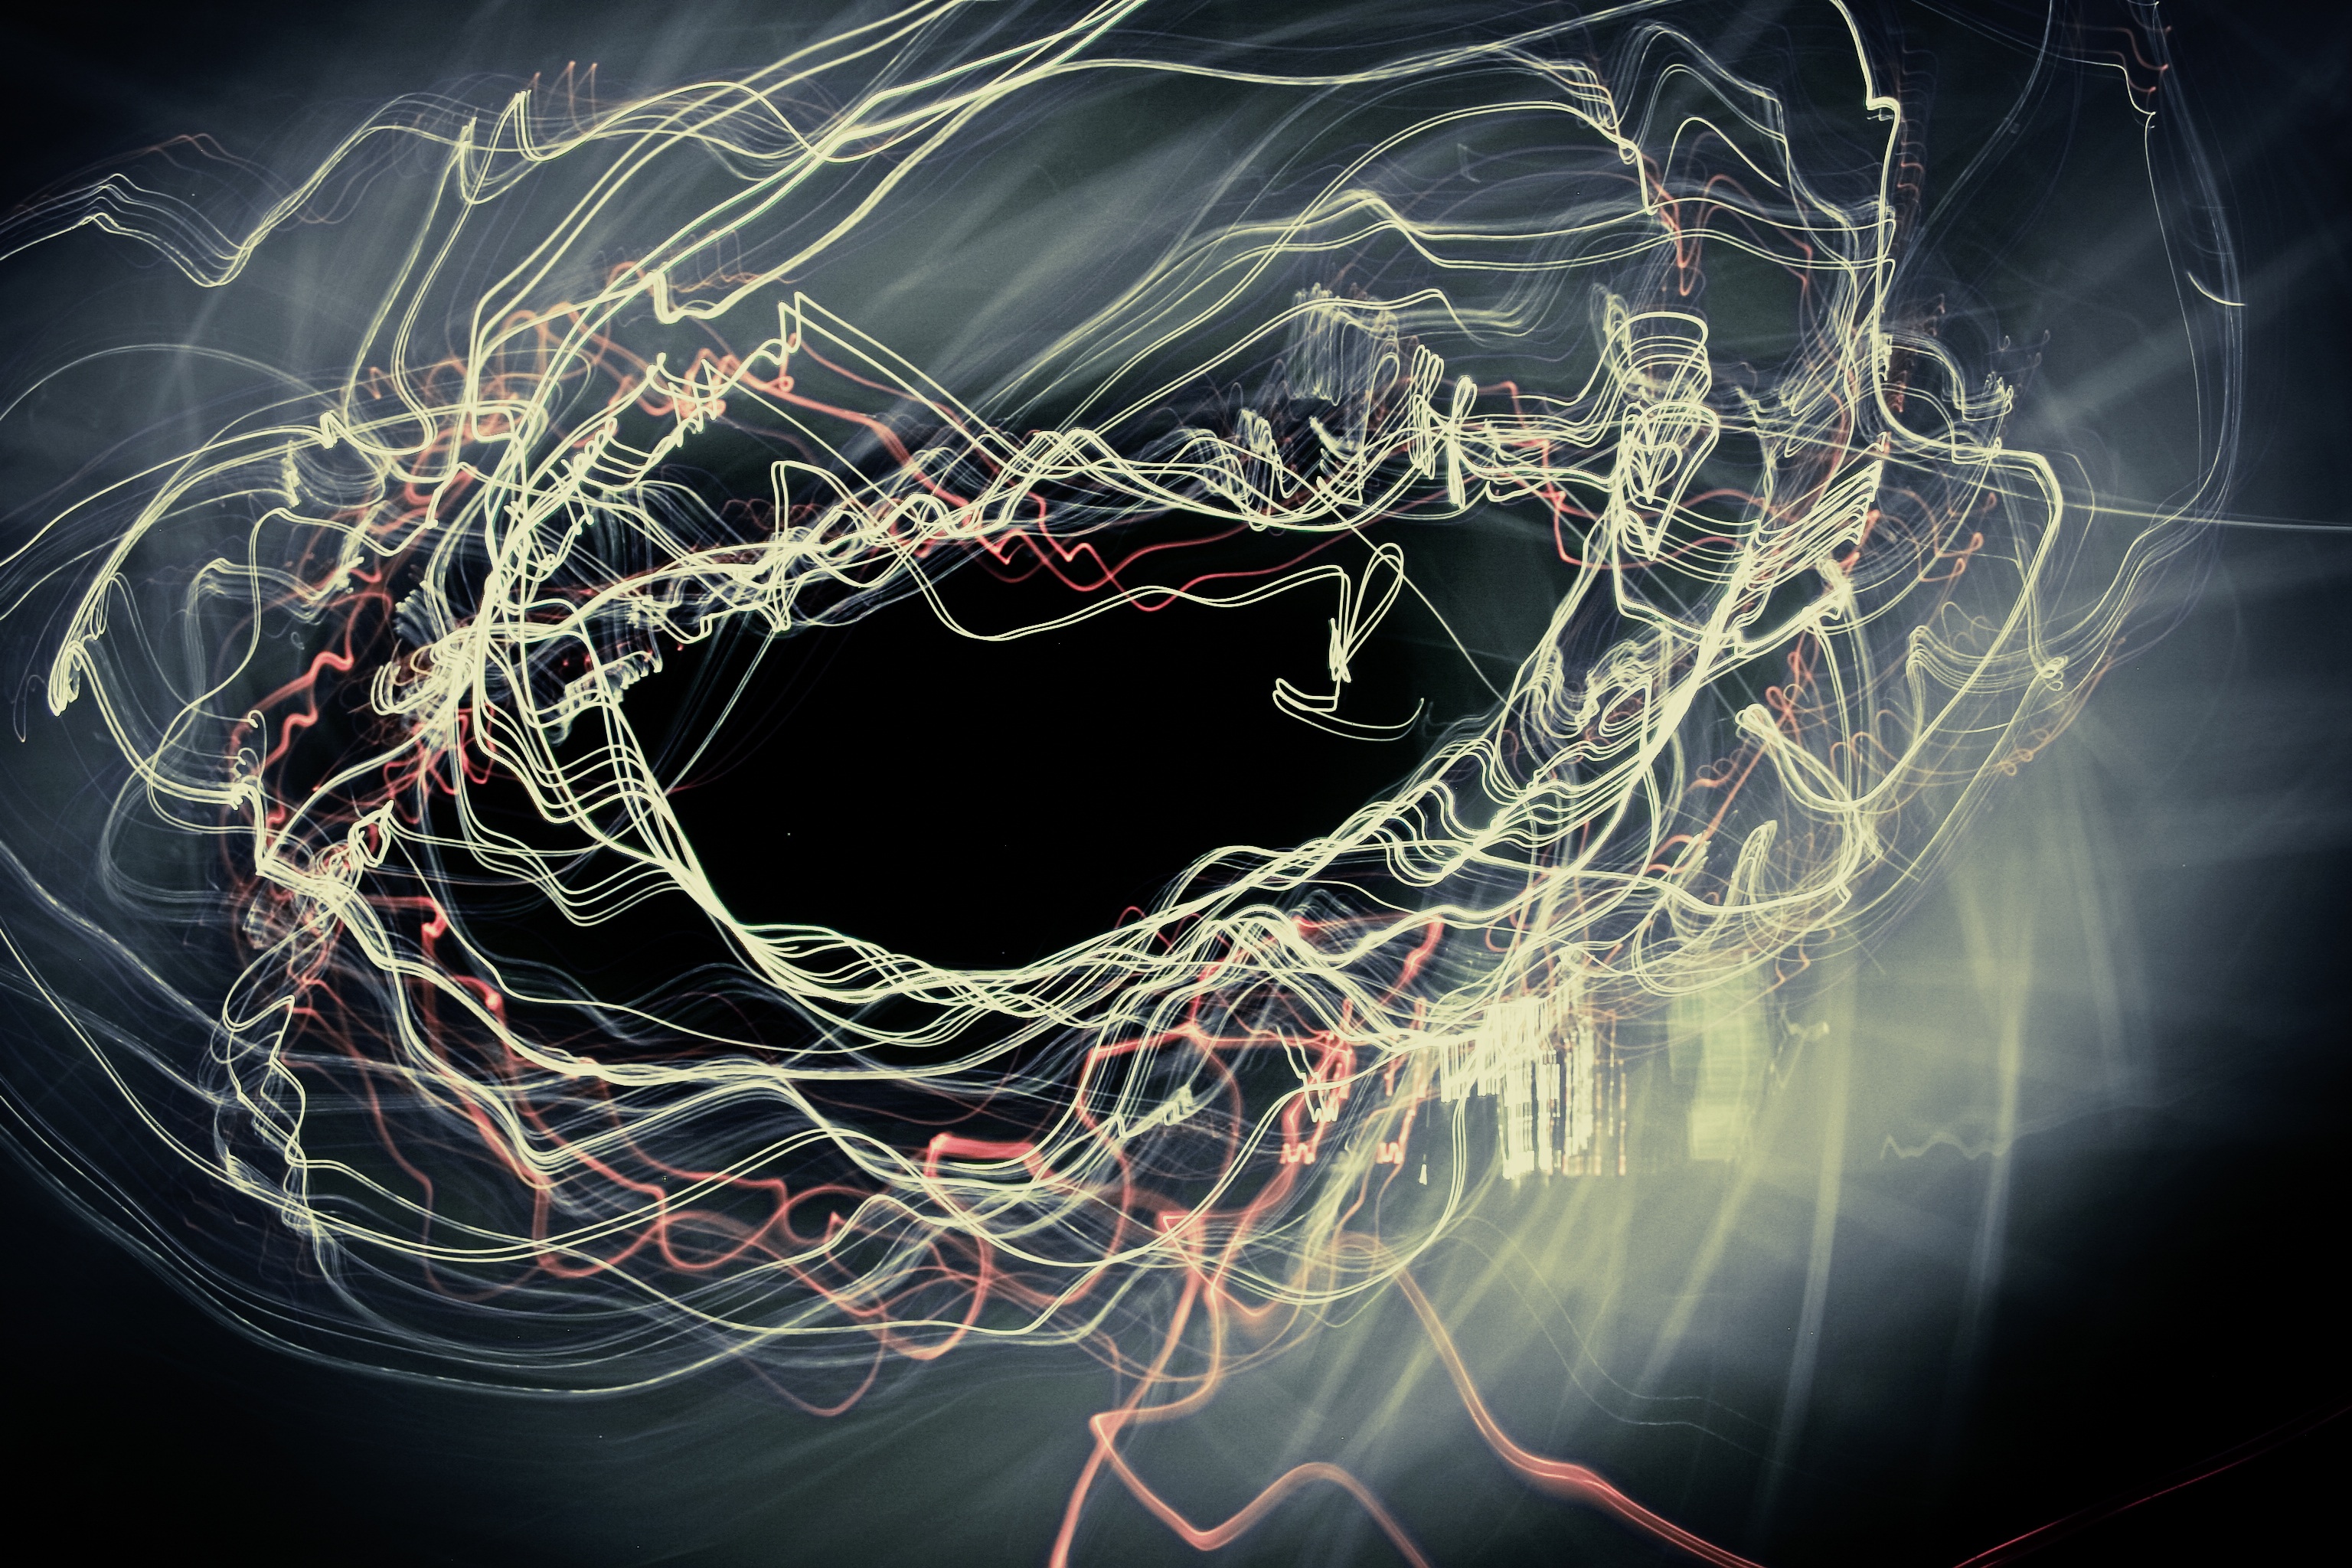
creative, light, abstract, dark, reflection, color, darkness, black, colorful, long exposure, circle, artwork, human body, art, organ, macro photography, modern art, artistically, flow motion, special effects, computer wallpaper, fractal art